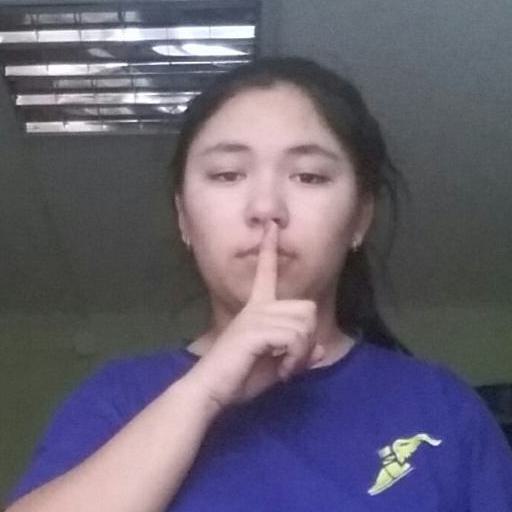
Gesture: mute